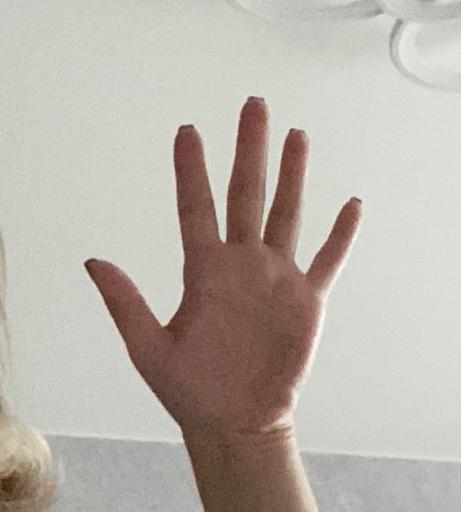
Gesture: palm